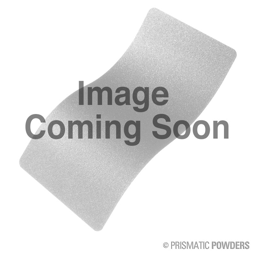
smaller version of the 1st project picture .